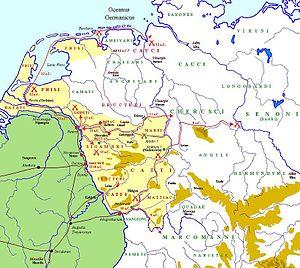
L'invasion romaine de la Germanie sous Auguste représente le point culminant des campagnes qui, en une vingtaine d'années, permirent à l'Empire romain de s'étendre au-delà du Rhin. Ces campagnes, nées de la volonté de l'empereur Auguste, constituaient une tentative de déplacer les frontières d'une limite Rhin-Danube à une limite Elbe-Danube, avec pour but de réduire la longueur des frontières septentrionales de l'Empire romain.
Cette chronologie de l'histoire de l'Allemagne nous donne les clés pour mieux comprendre l'histoire de l'Allemagne, l'histoire des peuples qui ont vécu ou vivent dans l'actuelle Allemagne.
Tibère, né à Rome le 16 novembre 42 av. J.-C. et mort à Misène le 16 mars 37 ap. J.-C., est le deuxième empereur romain de 14 à 37. Il appartient à la dynastie Julio-Claudienne.
Les années 10 av. J.-C. couvrent les années 19 av. J.-C. à 10 av. J.-C..
La bataille d'Arbalo est un combat entre Romains et Germains en 11 av. J.-C.. C'est un épisode de la campagne de Drusus menée par Nero Claudius Drusus entre 12 et 8 av. J.-C.